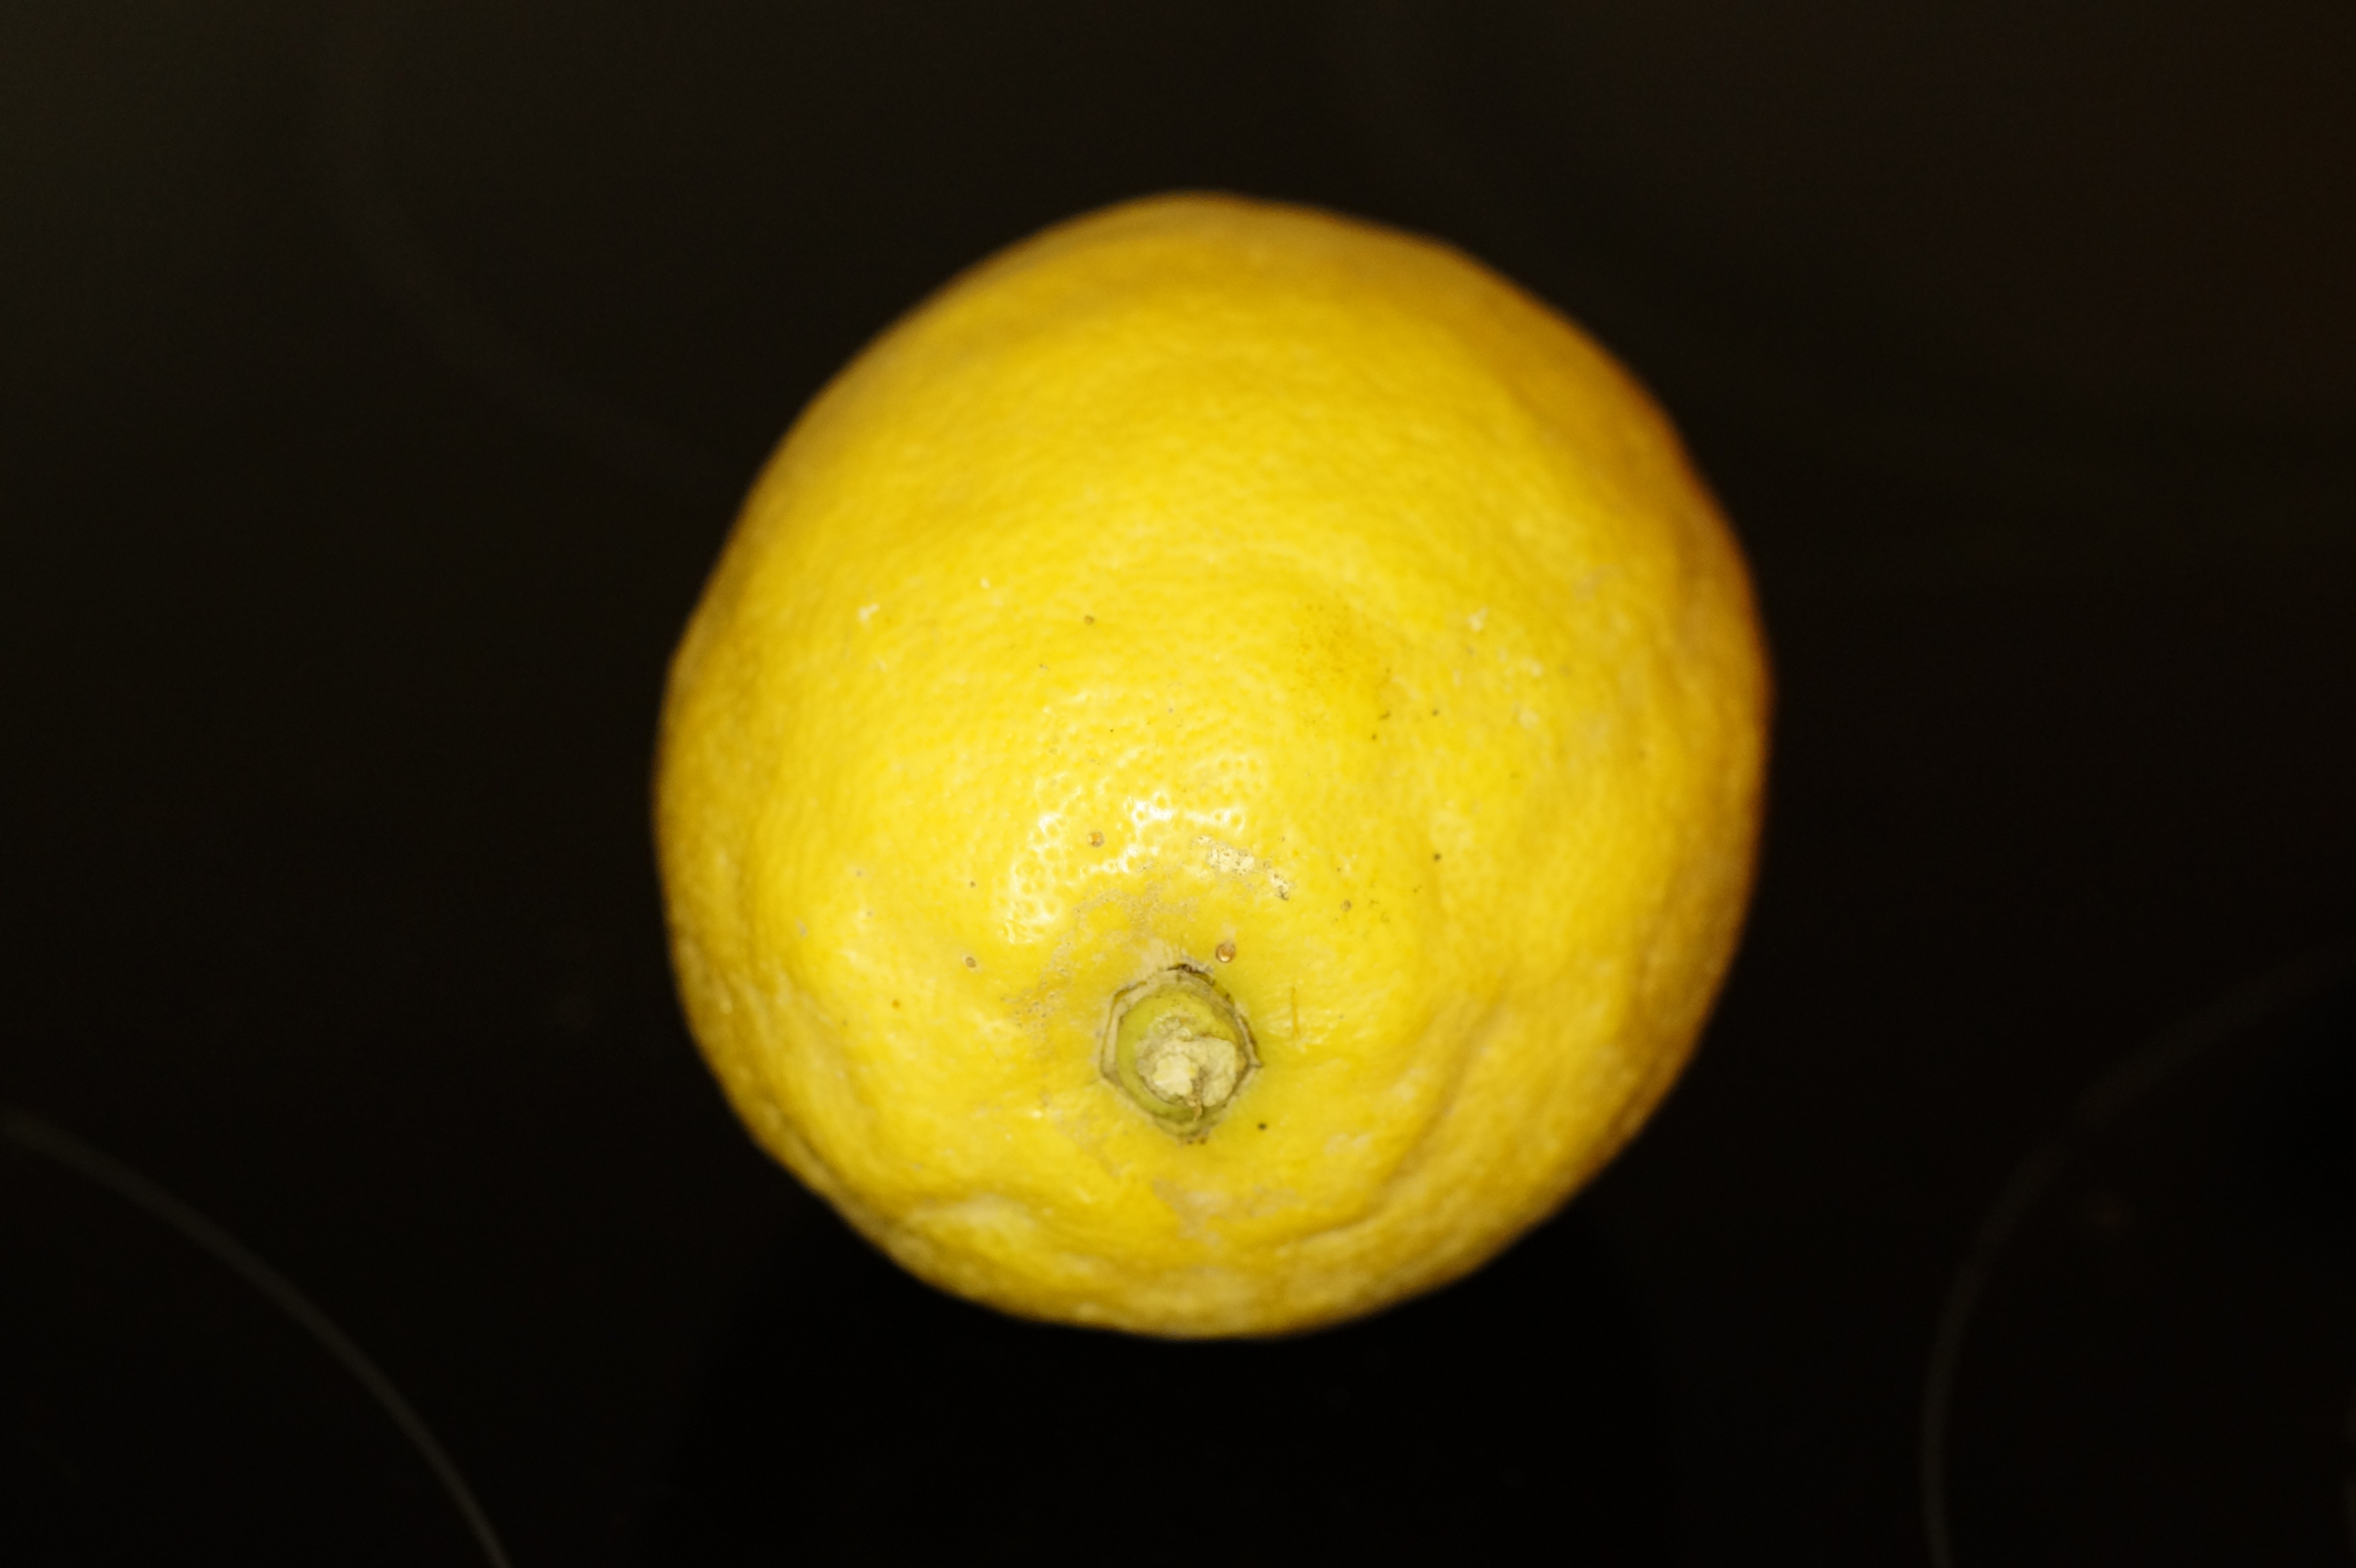
plant, fruit, flower, food, produce, yellow, healthy, lemon, bright, frisch, citron, citrus, sour, macro photography, flowering plant, citrus fruit, vitamin c, bitter orange, land plant, sweet lemon, meyer lemon, tangelo, yuzu